Progressive metalcore

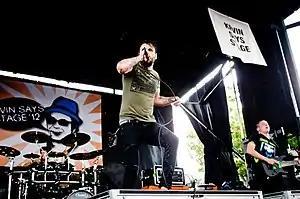
Progressive metalcore band After the Burial in Toronto in 2012

Progressive metalcore evolved from progressive metal and metalcore in the 90s. After the Burial is a pioneer of the genre, forming in 2004 and promoting "a sound that pushed the boundaries of heaviness through the use of extended-scale guitar work." According to the digital ticketing corporation AXS, "After The Burial play progressive metalcore and have been a key contributor to the sound of djent." Erra has been referred to as "the spearhead of the whole modern/progressive metalcore movement" and noted for their "balance between involved riffs, beautiful clean moments and tasty solos." They were formed in 2009 and express their unique version of "progressive technical metalcore" by utilizing "precise stop-and-start arrangements."